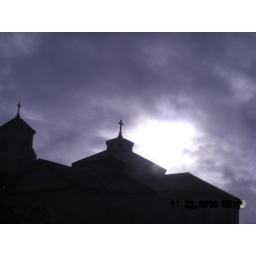
From a friend's bedroom window in San Francisco